Hole in the Moon

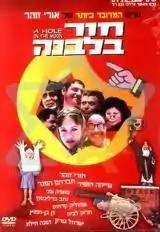
Film poster

Hole in the Moon (Hor B'Levana) is a 1964 Israeli avant-garde-satiric movie directed by Uri Zohar.